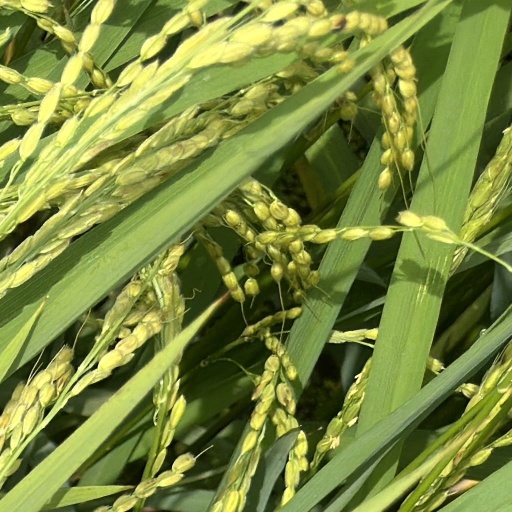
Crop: rice